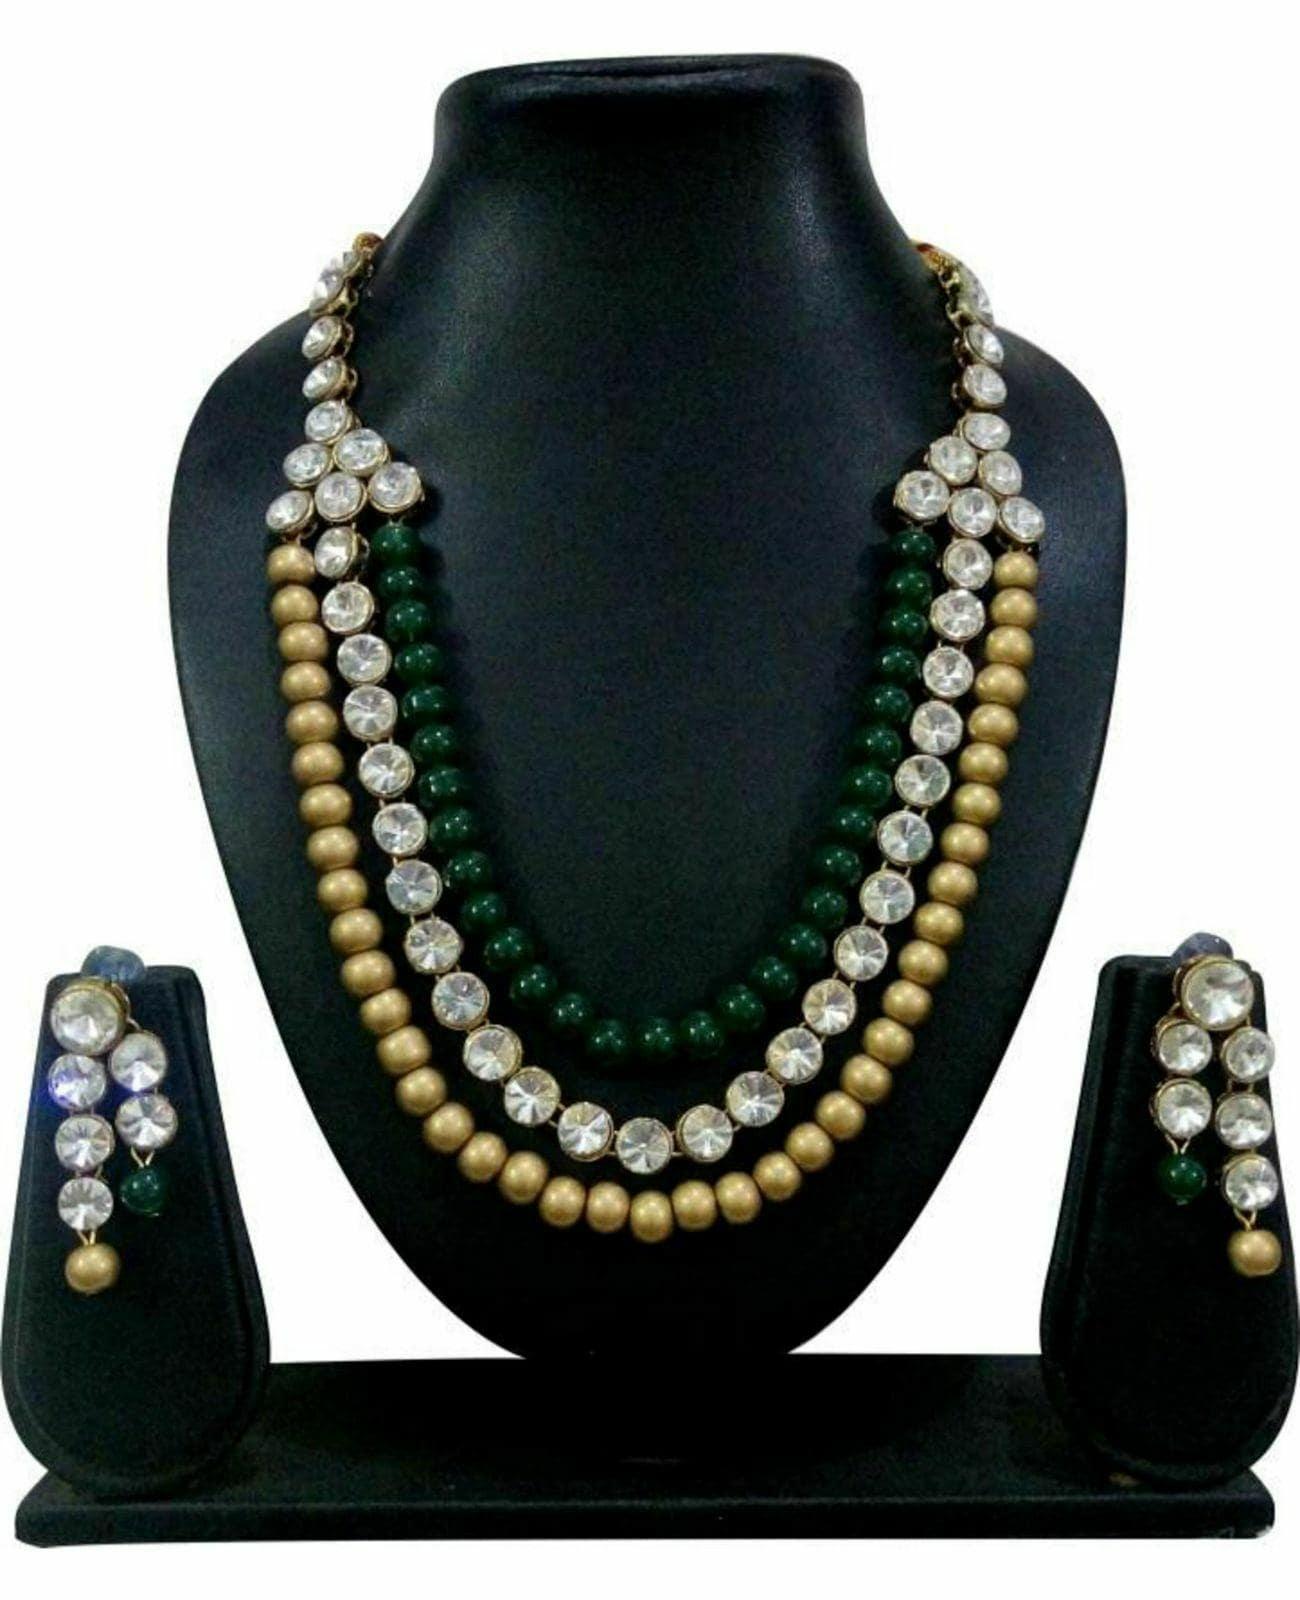
Jn Handicraft Alloy Red Jewel Set For Women
Type: Necklaces
Brand: JN HANDICRAFT
Price: Rs. 206
 Women love jewellery, specially traditional jewellery adore a women. They wear it on different occasion. They have special importance on ring ceremony, wedding and festive time. They can also wear it on regular basics. Make your moment memorable with this range. This jewel set features a unique one of a kind traditional embellish with antic finish.
Features: Color- red,Material- alloy
Included: Set of 1 x Necklace 1 x Chain Pair of 1 Earring Set